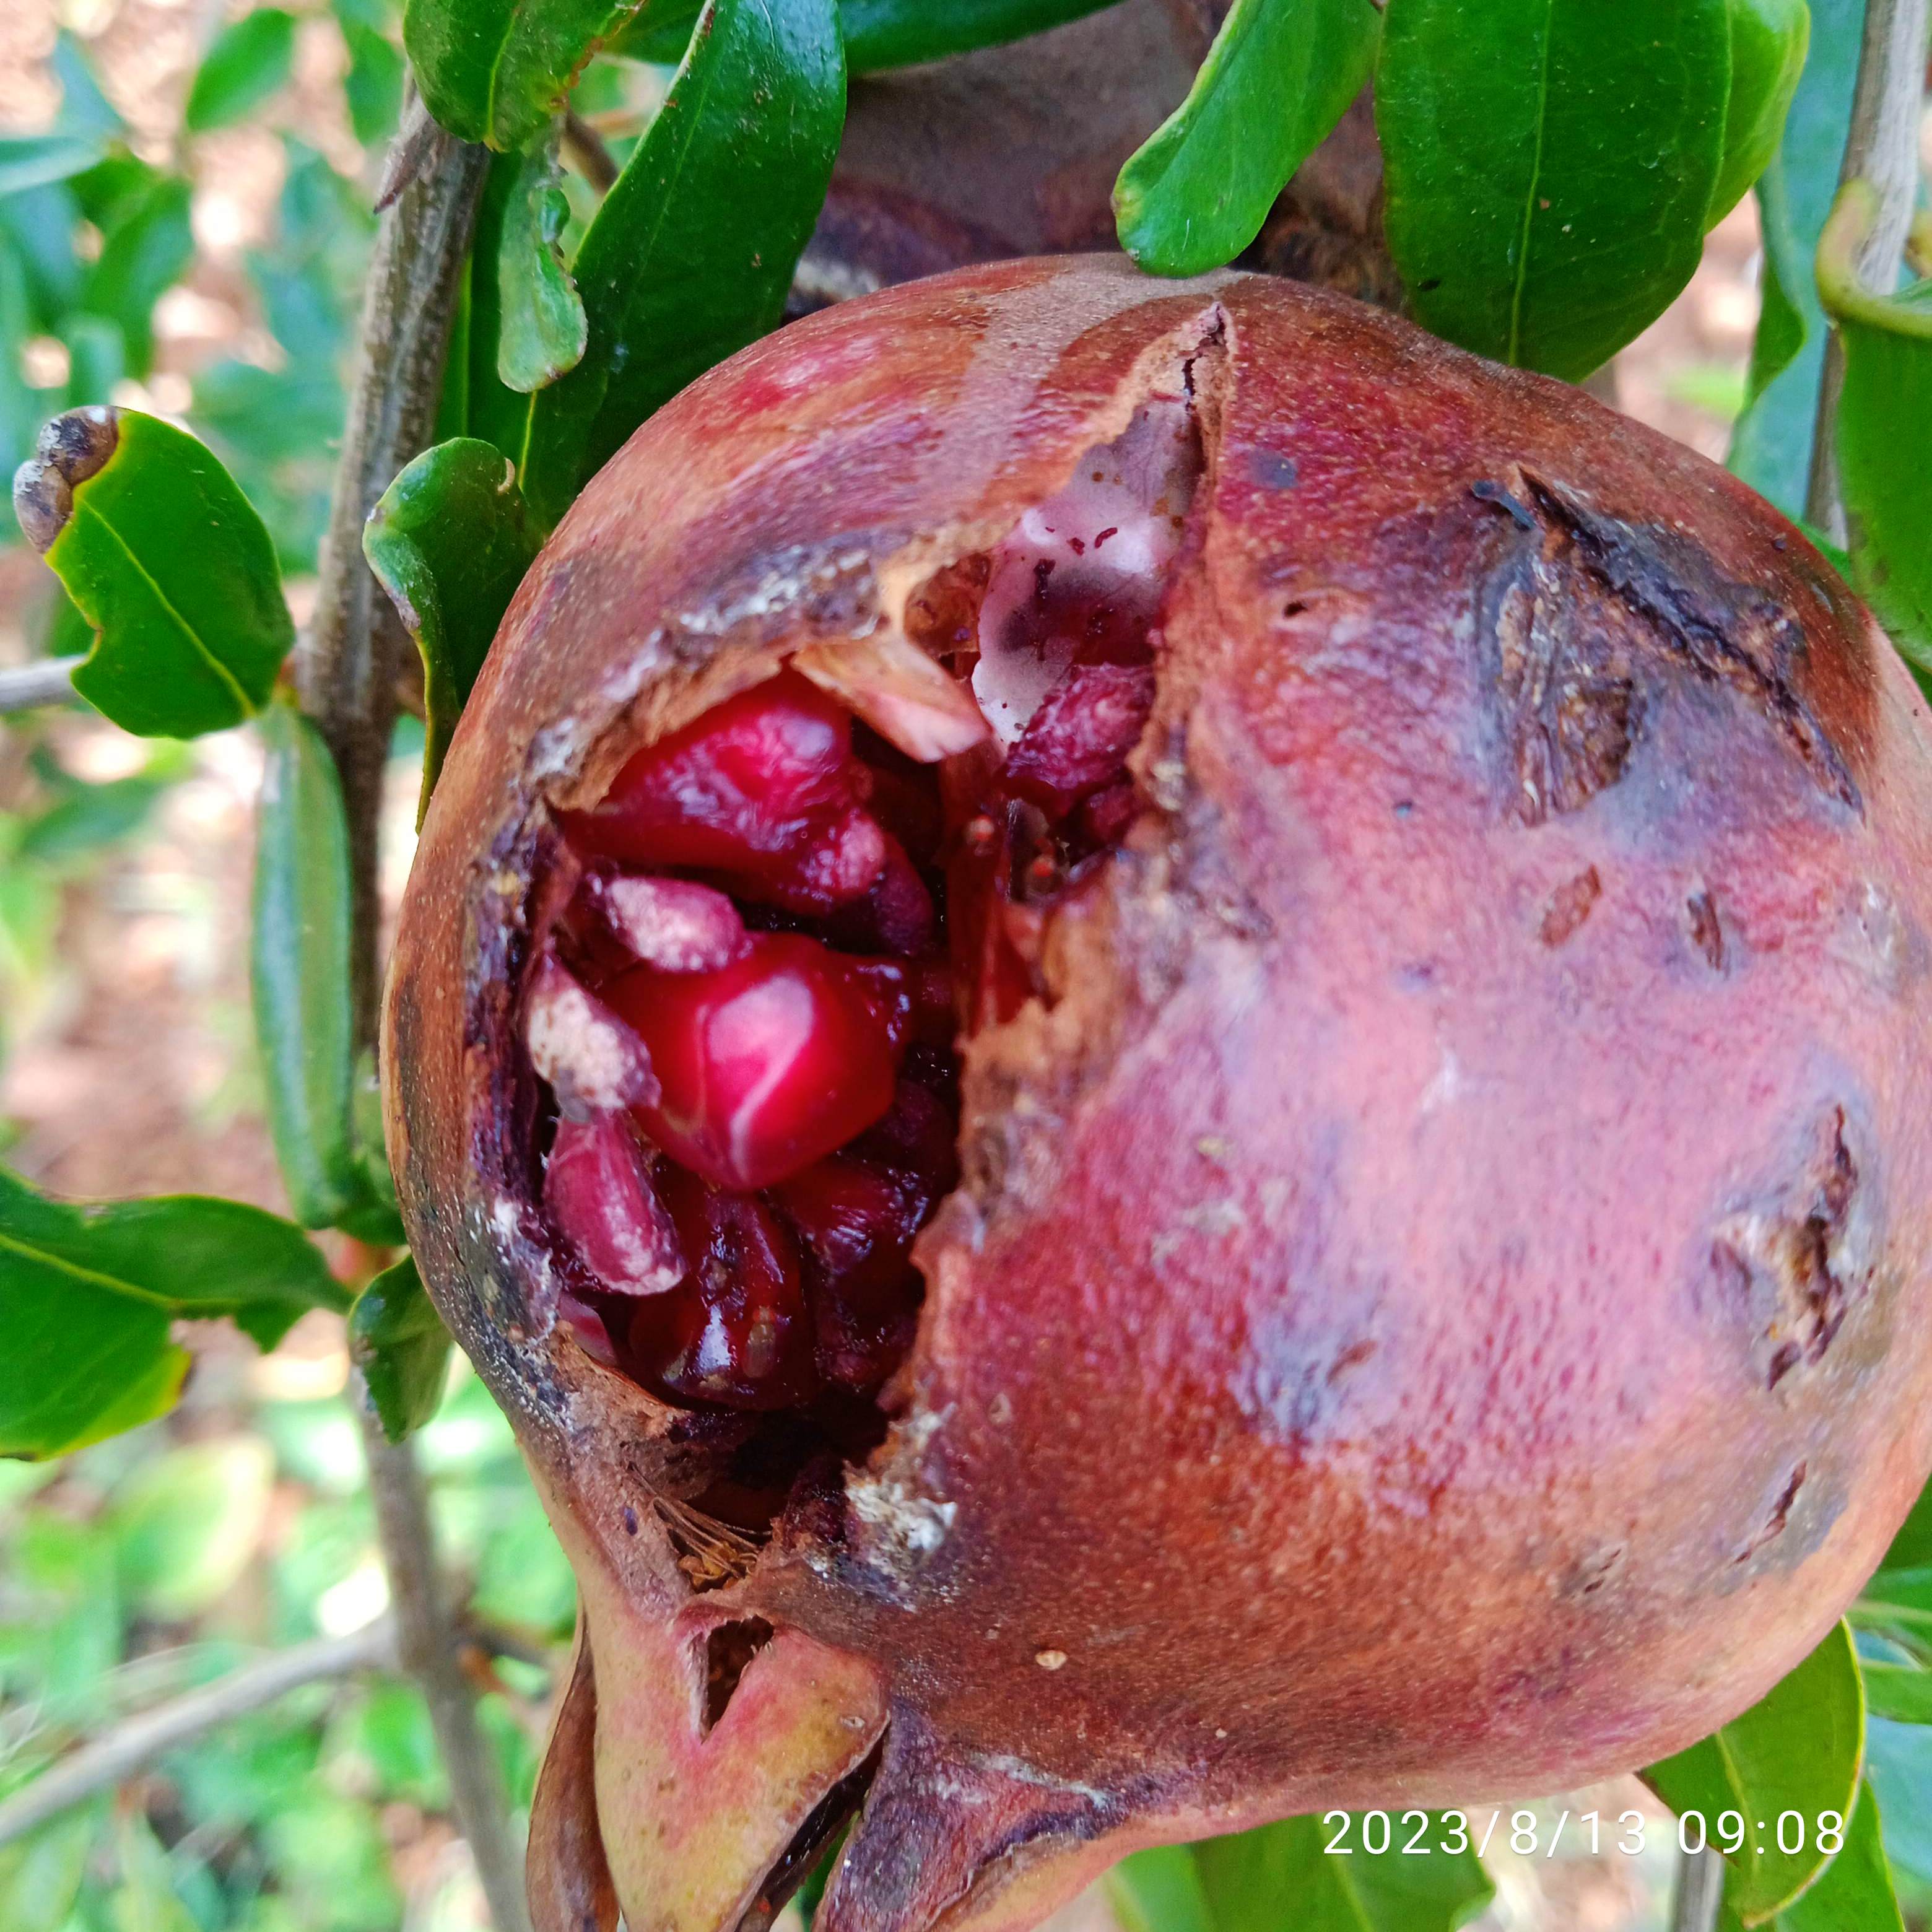
Label: Bacterial_Blight